Bardas Phokas the Younger

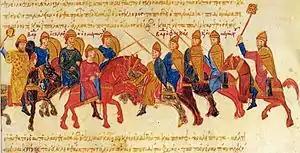
Clash between the armies of Skleros and Phokas, miniature from the Madrid Skylitzes.

In 978 Bardas was delivered from his prison cell by the eunuch Basil Lekapenos, Basil II's uncle and de facto regent. He was dispatched in disguise to his native Cappadocia to stir up the local aristocracy against Skleros, who had revolted against imperial authorities and advanced to the Hellespont. Despite several initial setbacks, and with the assistance of a Georgian army led by Tornikios, Phokas eventually suppressed the revolt, gaining victory in single combat with Skleros. For his vital services to the crown, he was rewarded with a coveted office of Domestic of the Scholae and at once led the Byzantine armies to reconquer Aleppo from the Saracens. Later, to quote Psellos, "he was given the privilege of a triumph and took his place among the personal friends of his sovereign."